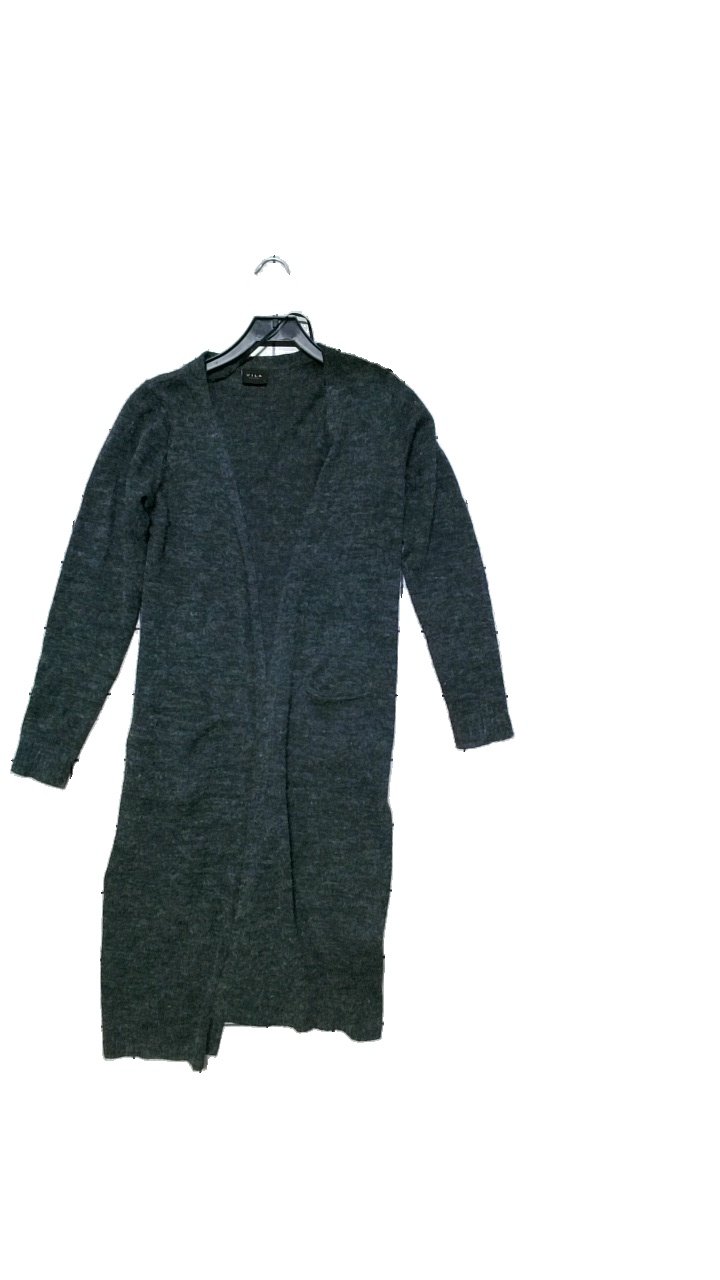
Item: Cardigan (Ladies)
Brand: Vila
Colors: Grey
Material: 80% acrylic, 20% nylon
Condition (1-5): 4
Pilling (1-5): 3
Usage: Reuse
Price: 50-100